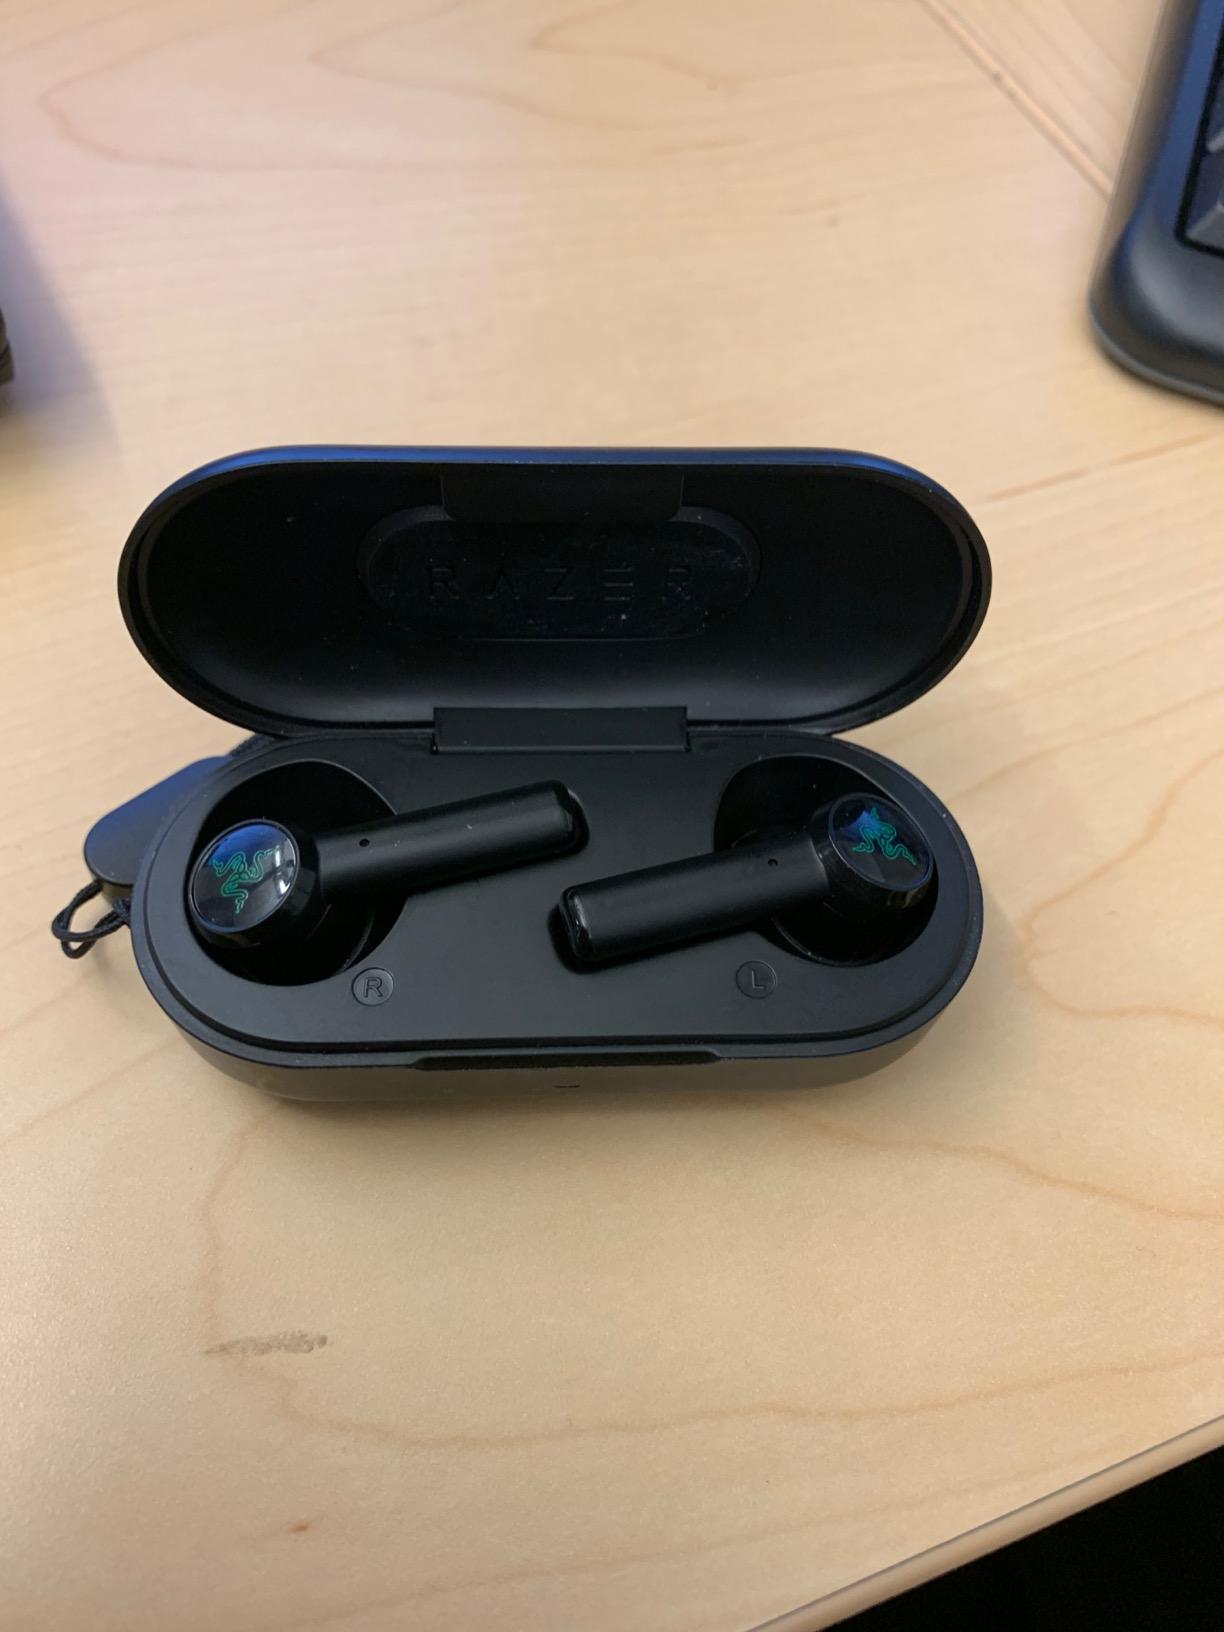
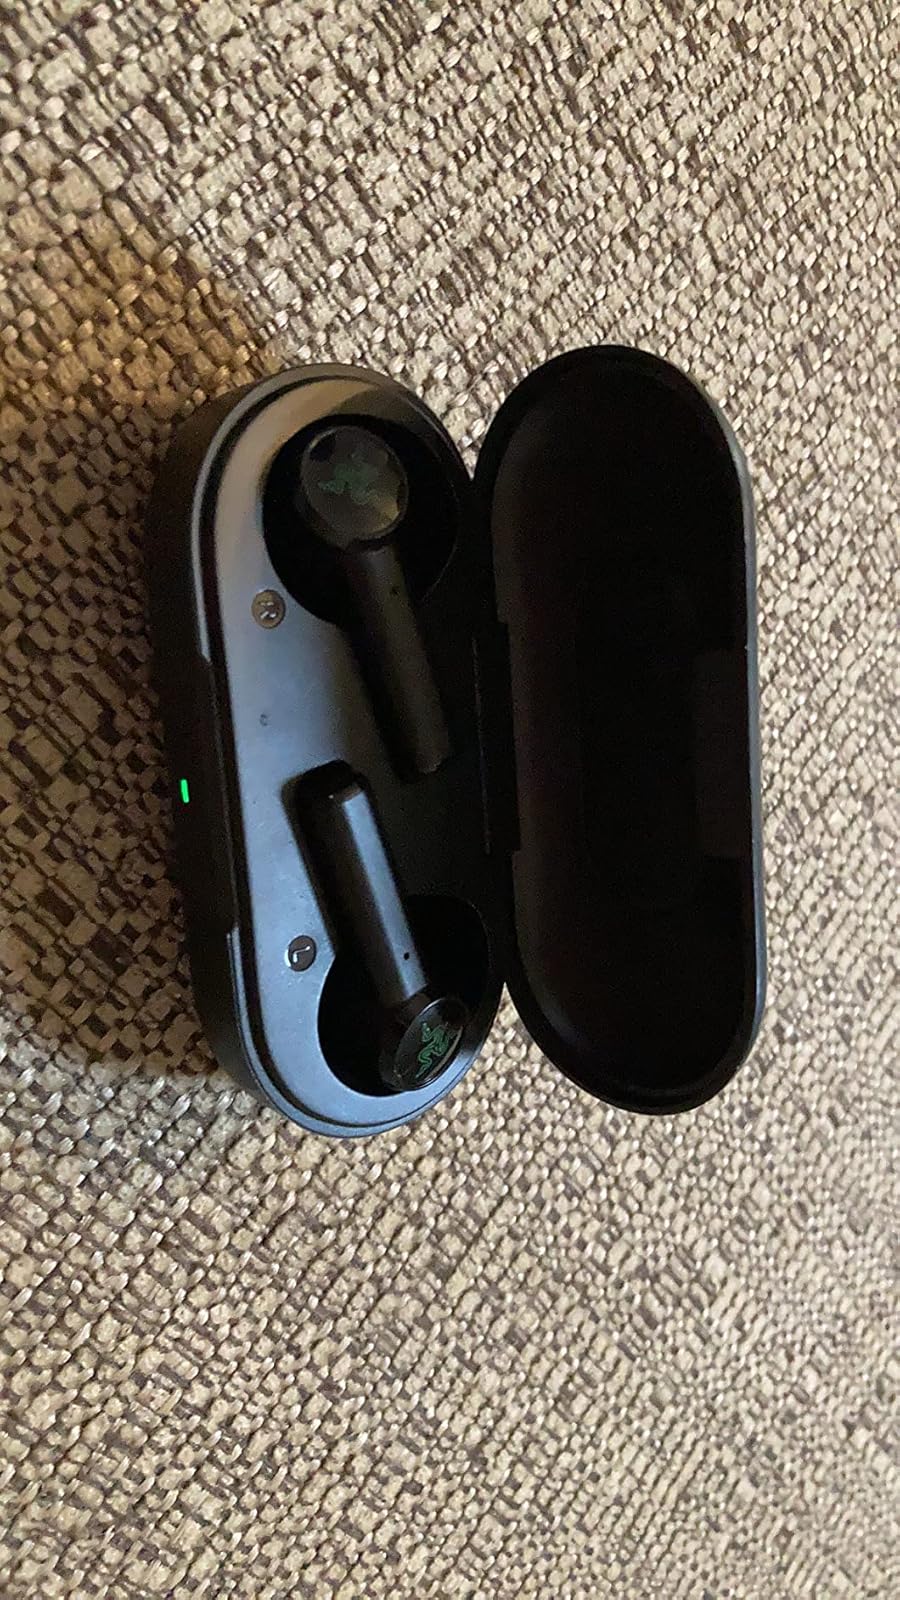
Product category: earbuds
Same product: yes